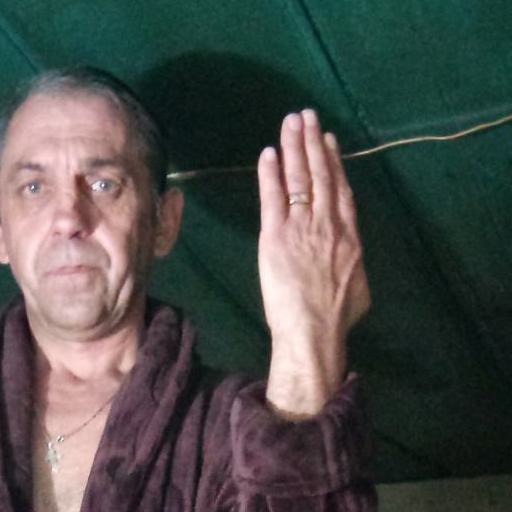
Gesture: stop_inverted